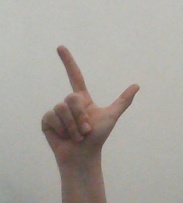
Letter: laam